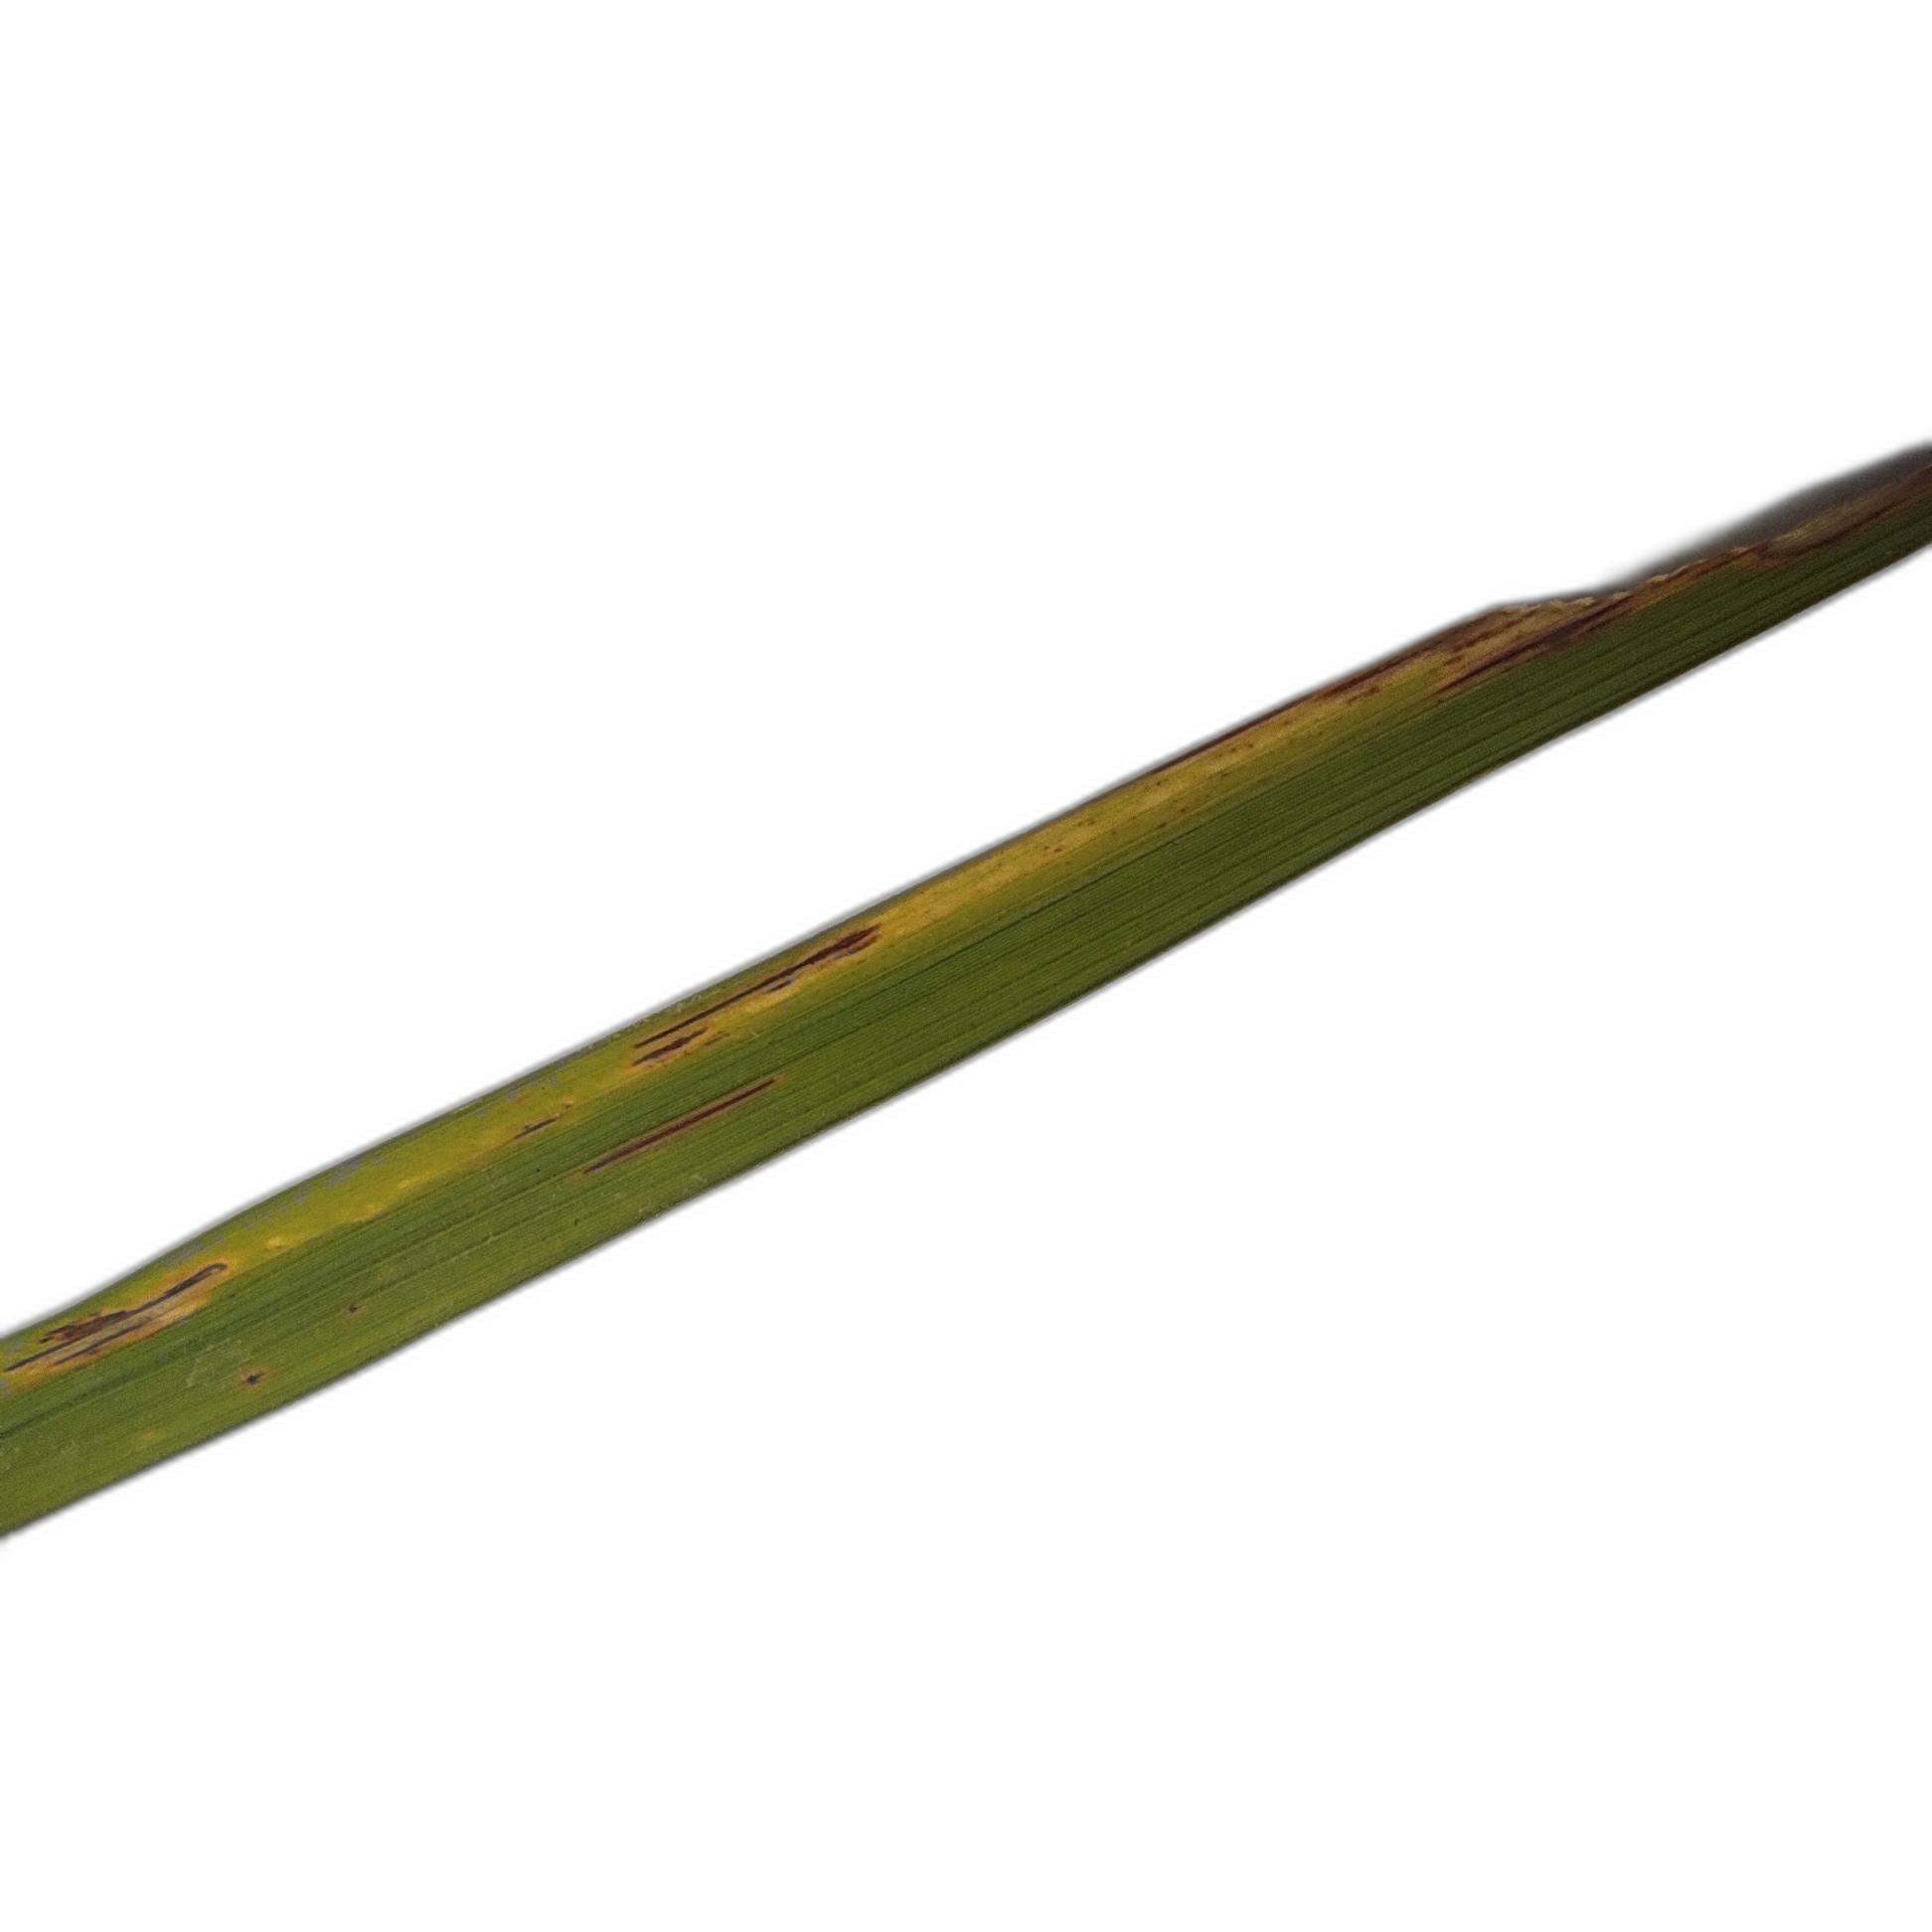
Label: Leaf Scald